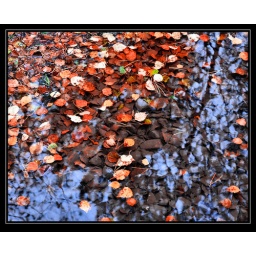
Autumn colours are everywhere now. The colours of the leaves against the water and the reflection of the sky work well together.